Carl Linnaeus

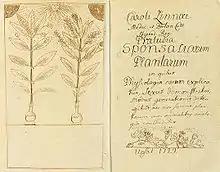
Pollination depicted in " (1729)

Rothman showed Linnaeus that botany was a serious subject. He taught Linnaeus to classify plants according to Tournefort's system. Linnaeus was also taught about the sexual reproduction of plants, according to Sébastien Vaillant. In 1727, Linnaeus, age 21, enrolled in Lund University in Skåne. He was registered as ", the Latin form of his full name, which he also used later for his Latin publications.